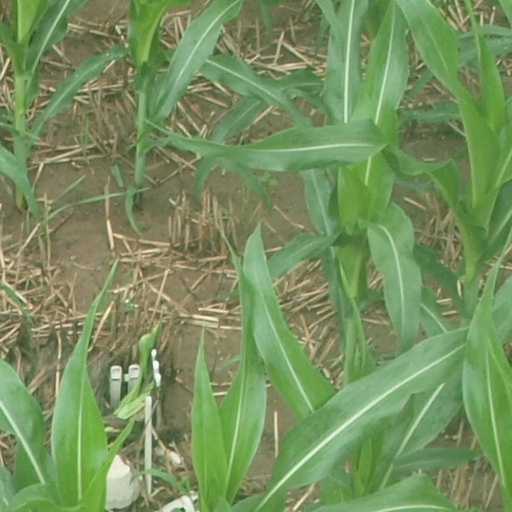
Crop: maize; corn